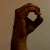
The image shows a hand gesture representing the letter 'O' in Indian Sign Language.